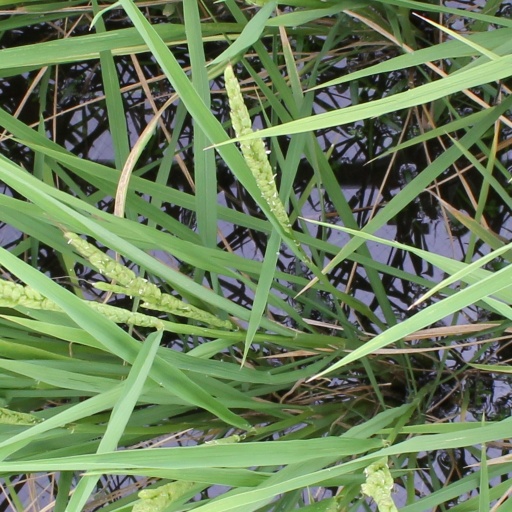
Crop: rice